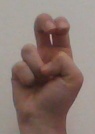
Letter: toot